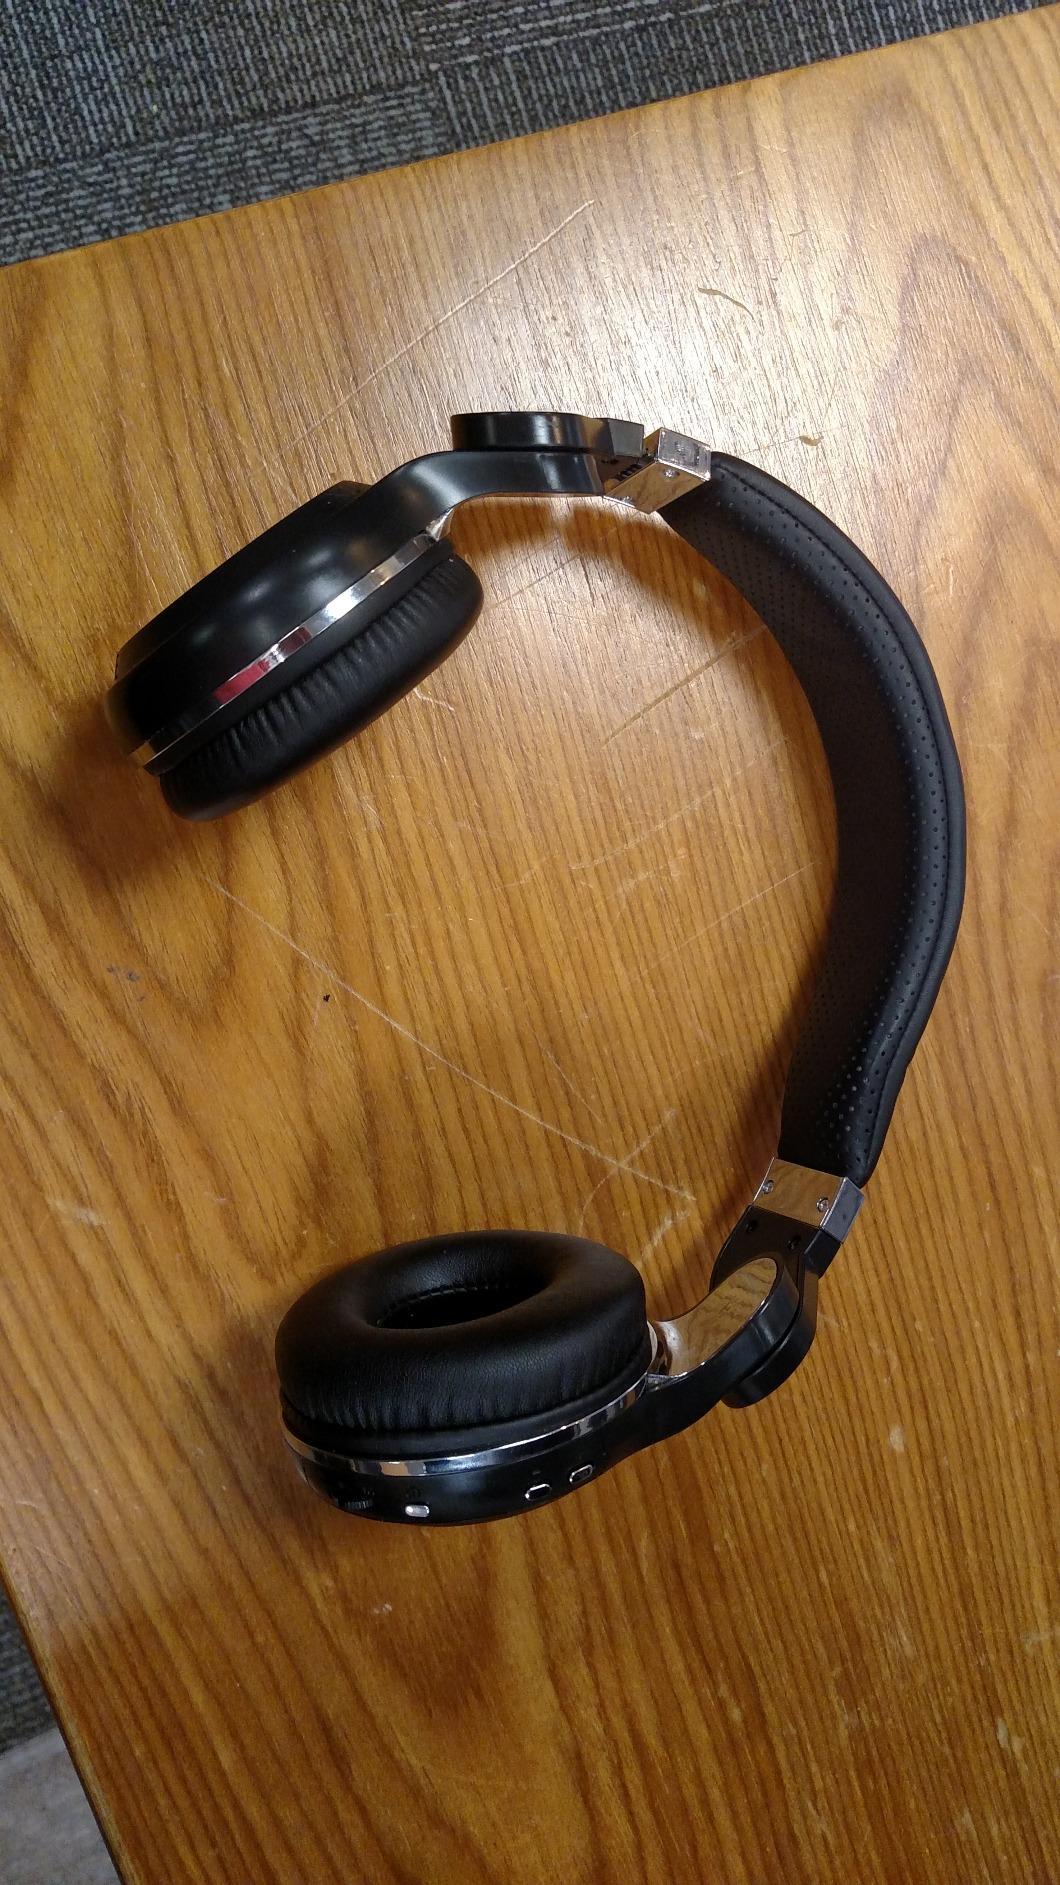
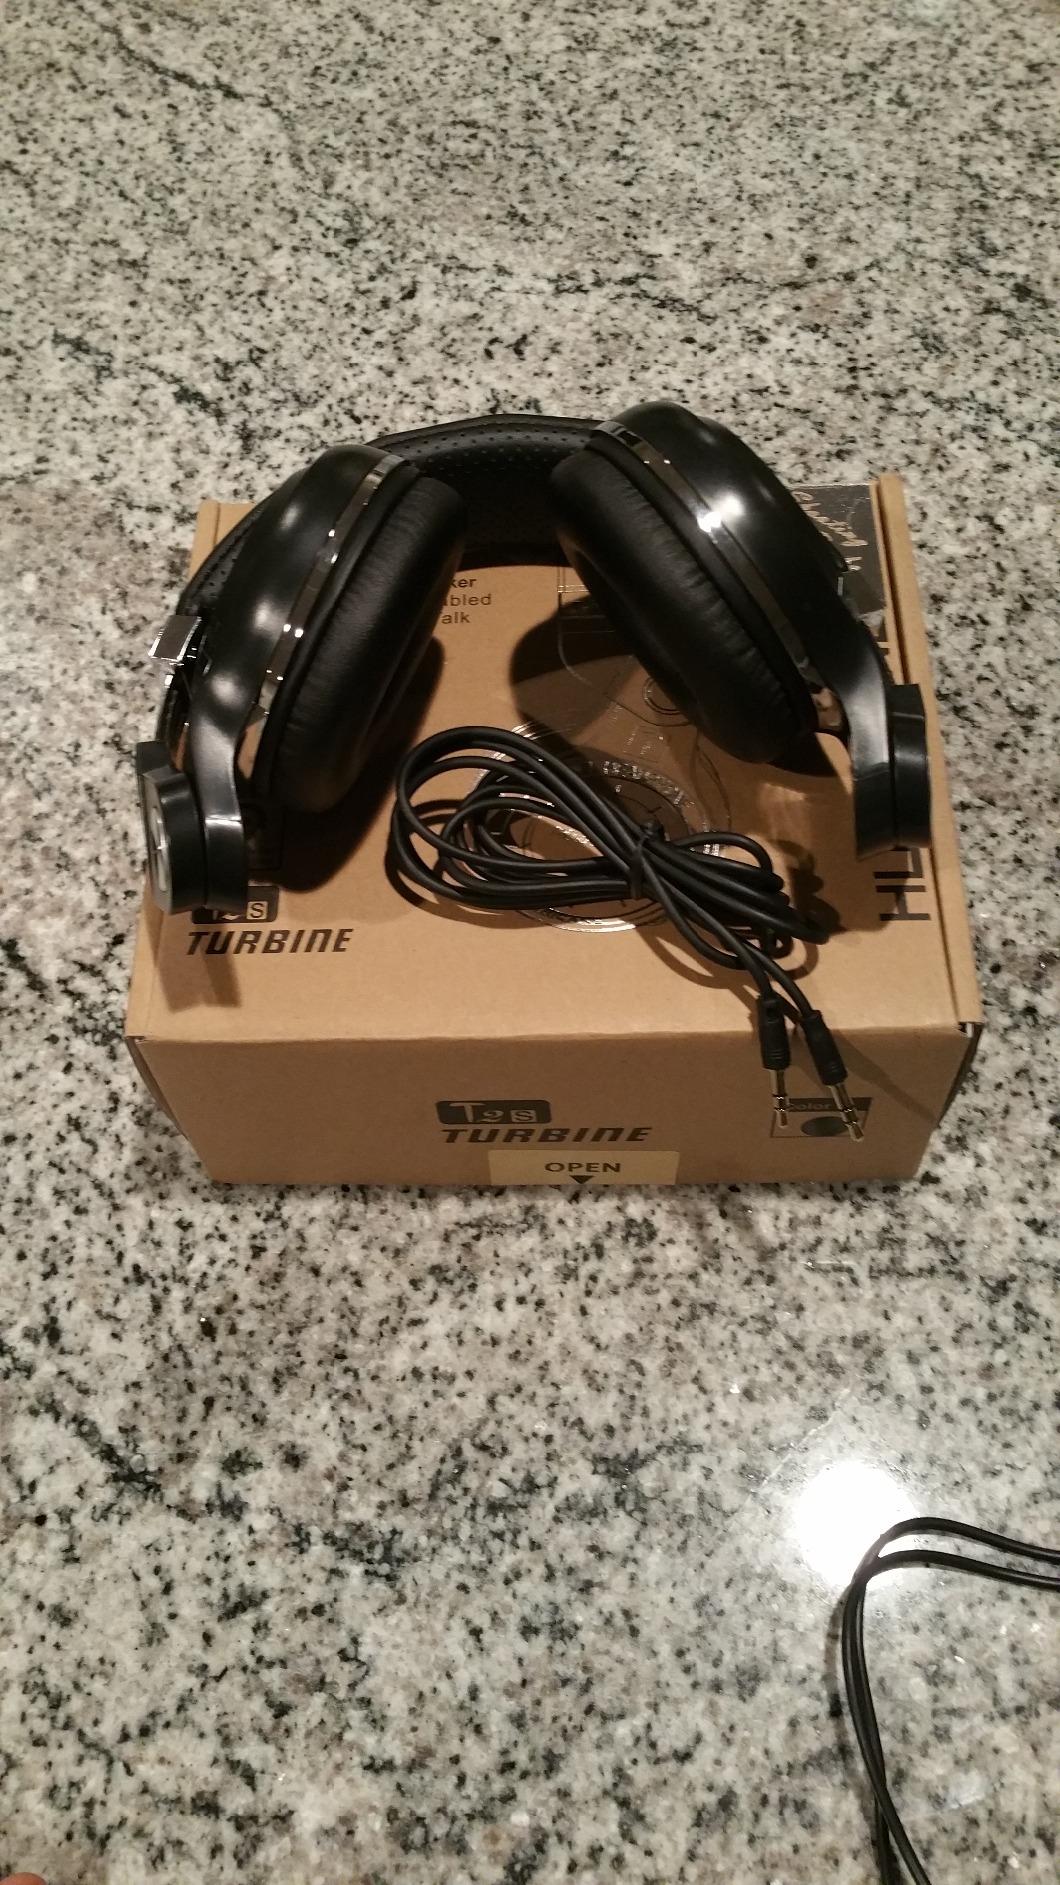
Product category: headphones
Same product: yes